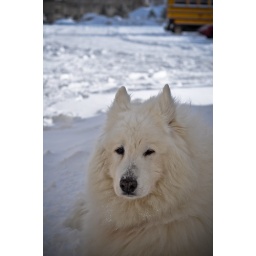
this awesome fluffy white dog was just sitting outside of the hotel in CO